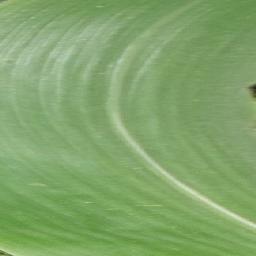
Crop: corn
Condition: (maize)_healthy